Saint-Jean-Baptiste de Montrésor Church

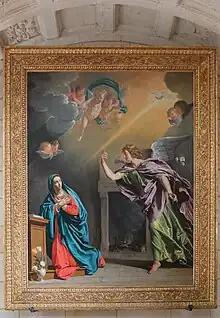
"The Annunciation."

The north chapel features a 1636 painting of "The" "Annunciation" by Philippe de Champaigne, donated by Count Branicki; the painting was restored in 2002. Cardinal Joseph Fesch, a great collector, amassed several thousand paintings. After his death, between 1841 and 1845, his collection was dispersed, and Xavier Branicki bought part of it. He donated four of these paintings, by the Italian school of the 16th century, to the church of Montrésor, where they now hang in the nave. These four paintings, depicting scenes from the Passion of Christ: "Ecce homo, Flagellation", "Entombment" and "Resurrection", are attributable to Marcello Fogolino, who may have been inspired for these works, as for others, by the paintings of Albrecht Dürer.